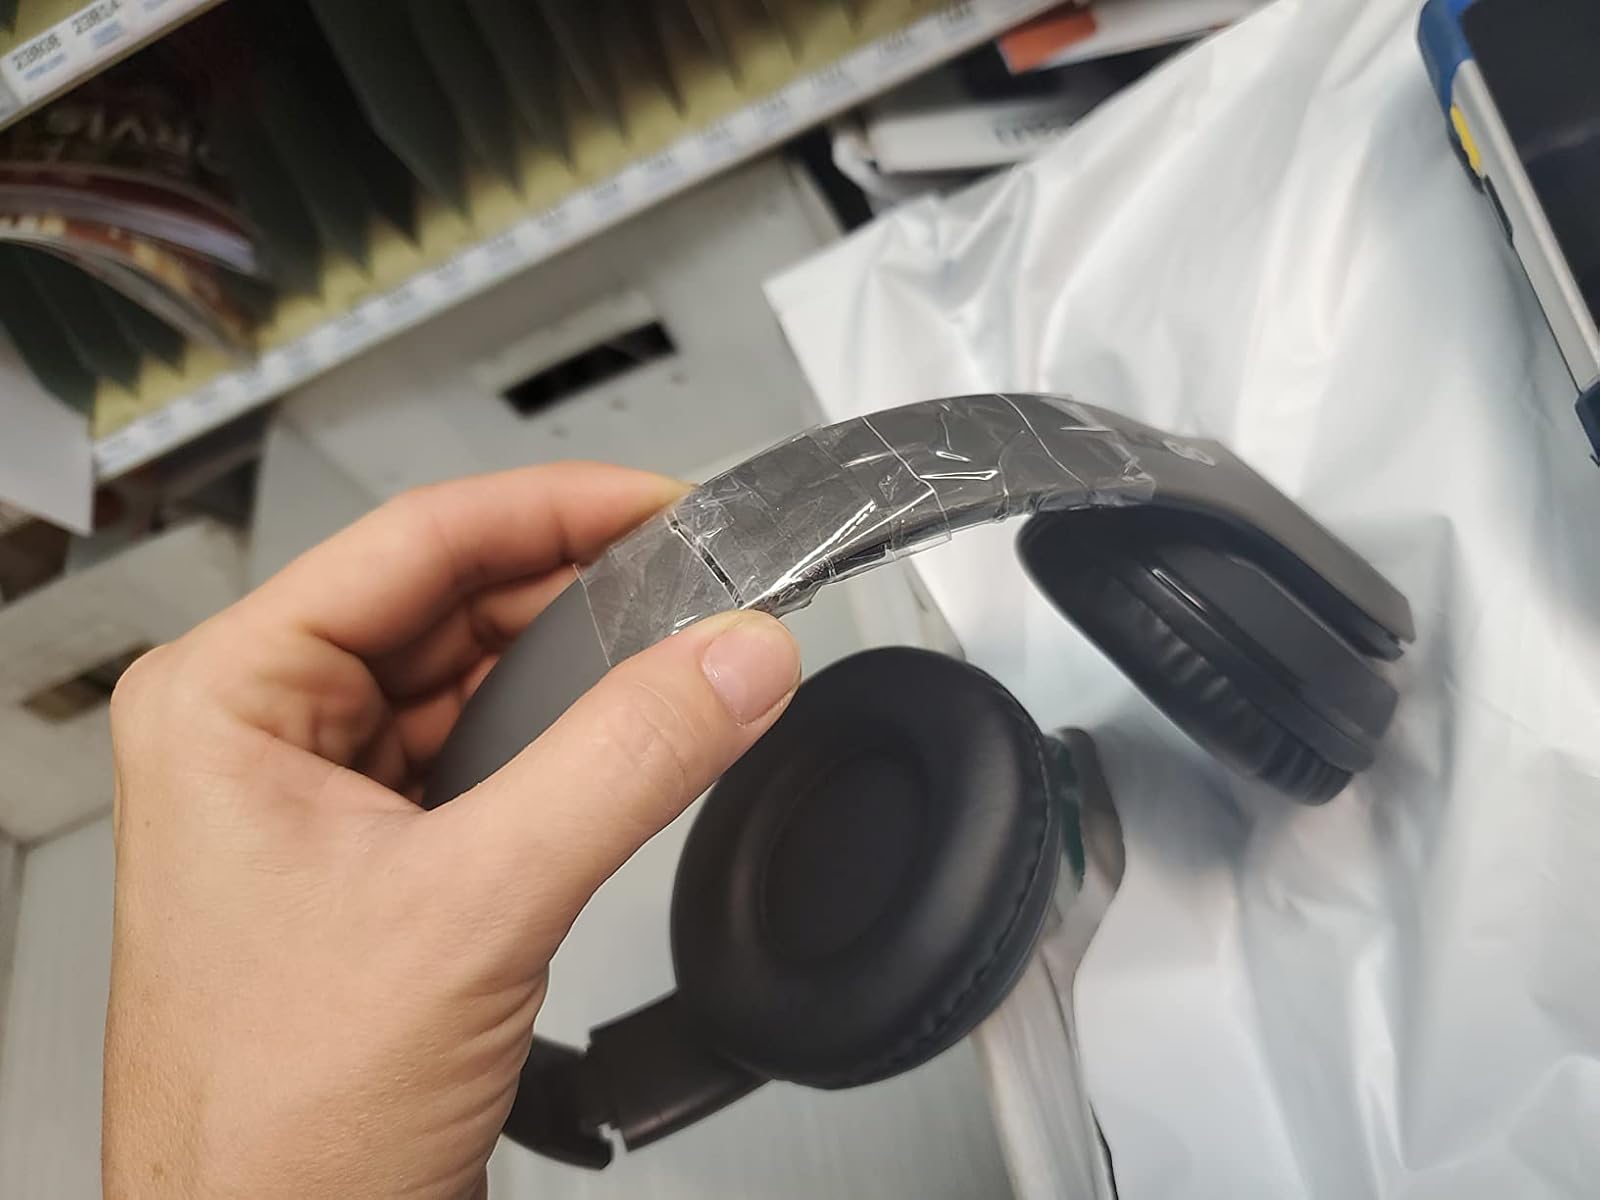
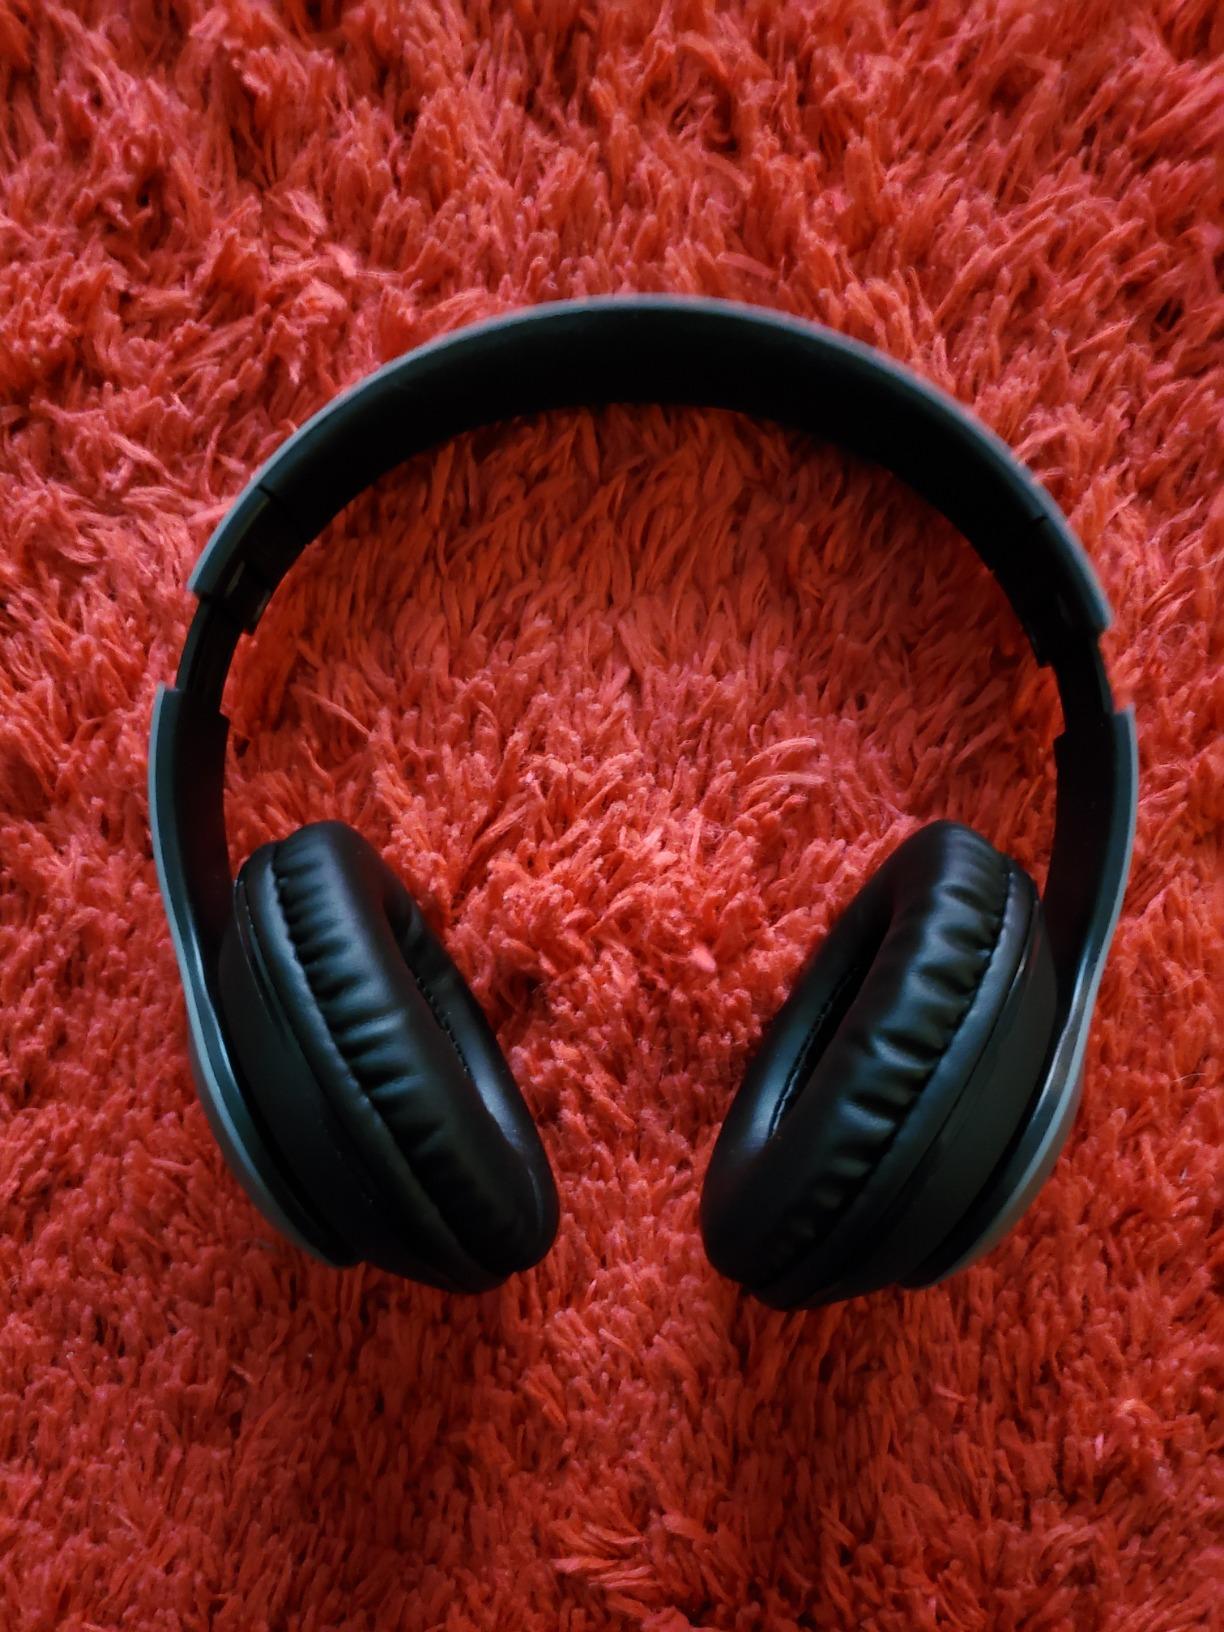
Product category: headphones
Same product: yes